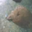
Label: flatfish